Stoiber-Reed-Humphreys Mansion

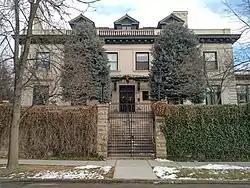
Front entrance of Stoiber-Reed-Humphreys Mansion

The Stoiber-Reed-Humphreys Mansion is located within the Humboldt Street Historic District in Denver, Colorado. The district was listed on the National Register of Historic Places on December 29, 1978. The mansion is considered "the largest and most imposing residence in the district."